Kawila

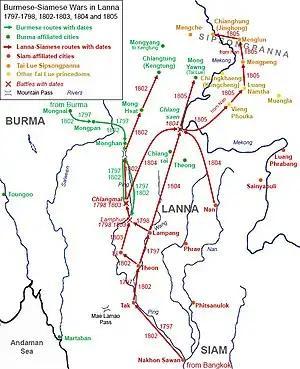
The Burmese attacked Chiang Mai in 1797 and 1802, in which Bangkokian relief forces came to aid Chiang Mai in 1798 and 1803. Combined Lanna forces seized Chiang Saen, the last Burmese stronghold in Lanna, in 1804. Kawila sent forces to further conquer Kengtung in 1802 and Mongyawng in 1805.

As soon as Kawila took residence in Chiang Mai in 1797, King Bodawpaya was determined to reclaim Lanna. Bodawpaya appointed Nemyo Kyawdin Thihathu as the leading general to lead the Burmese army of 55,000 men to invade Chiang Mai through Mongnai and Mong Pan in 1797. Kawila then informed the Bangkok court about the incoming Burmese. King Rama I ordered his younger brother Prince Sura Singhanat, along with Prince Thepharirak and Prince Anouvong of Vientiane, to relieve Chiang Mai of siege. The total number of Siamese rescue forces were 20,000 men, with additional 20,000 men from Laos under Anouvong. The Burmese were soundly defeated and repelled in April 1798.